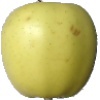
Label: Apple Golden 2